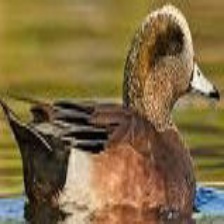
Species: AMERICAN WIGEON
Scientific name: MARECA AMERICANA
ImageNet parent category: drake